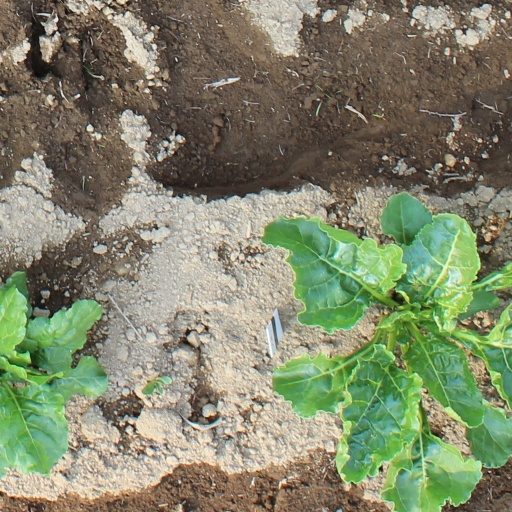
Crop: sugar beet